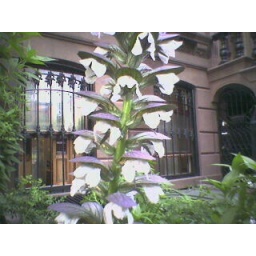
Peculiar flower near my house